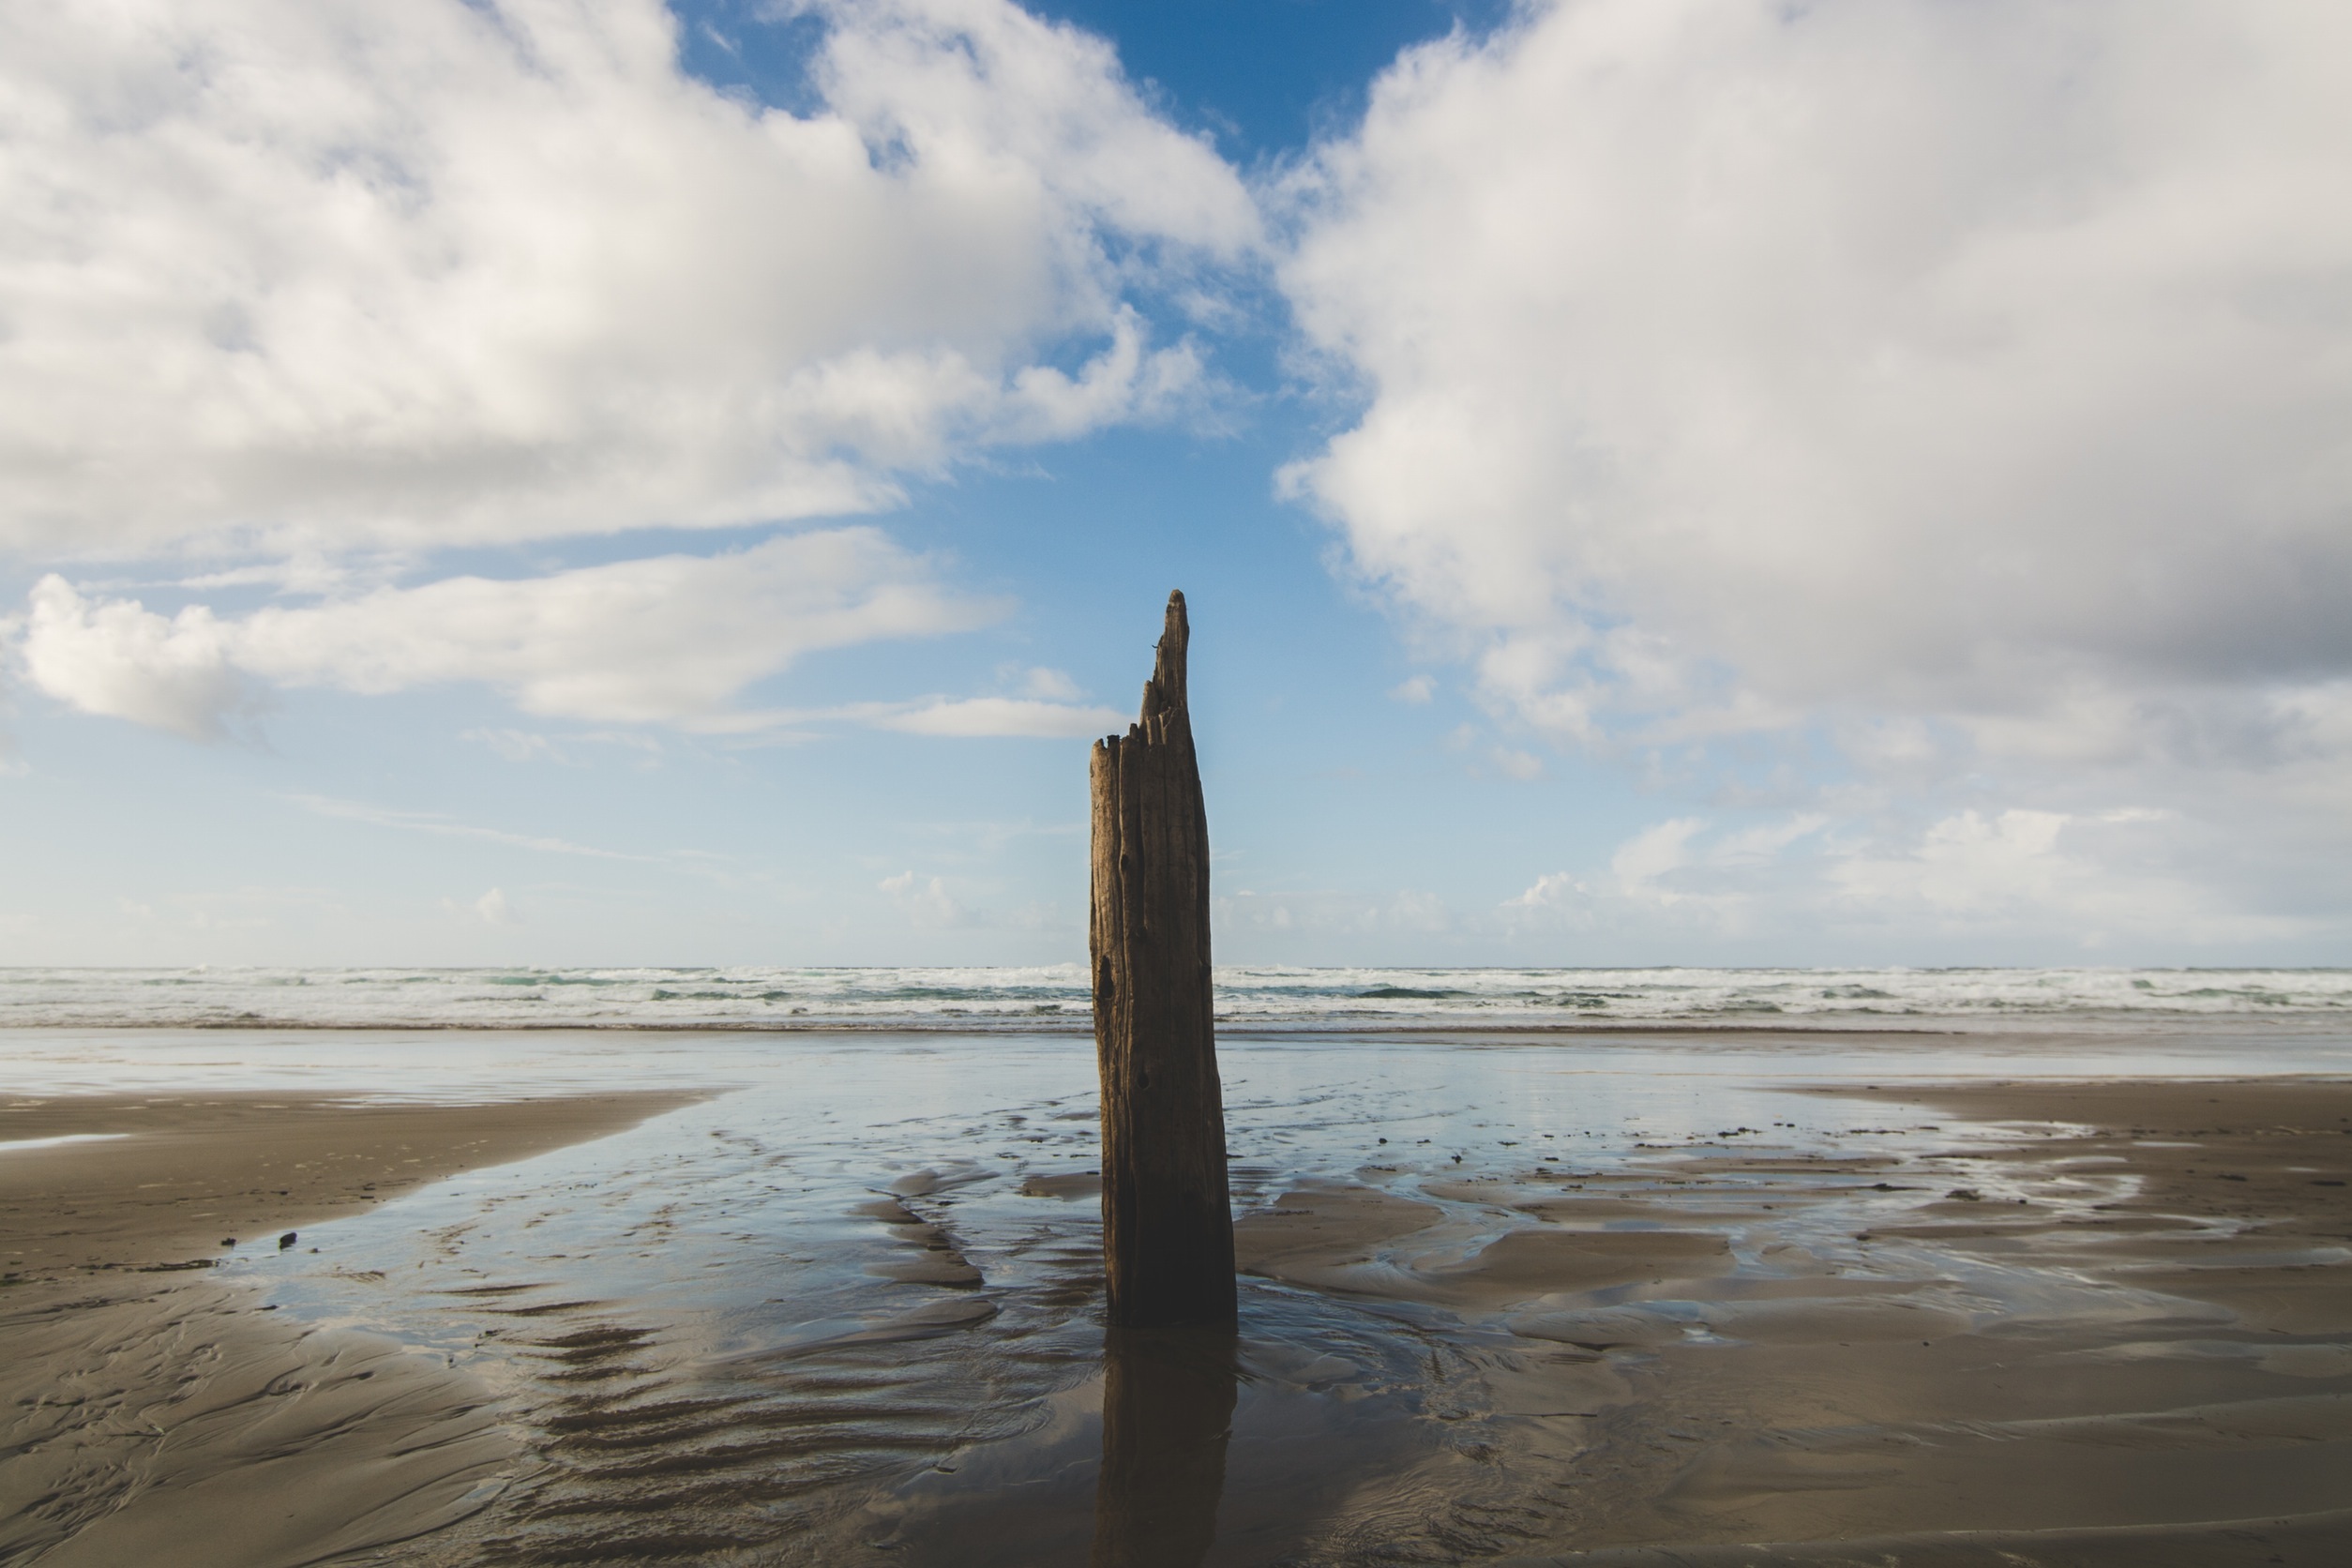
beach, sea, coast, water, sand, ocean, horizon, post, cloud, sky, wood, shore, wave, wind, reflection, tower, bay, body of water, clouds, mudflat, wind wave